The Real Housewives of Beverly Hills season 9

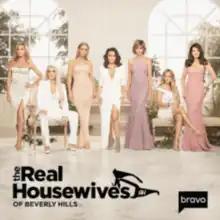

The ninth season of "The Real Housewives of Beverly Hills", an American reality television series, aired on Bravo from February 12, 2019 to July 30, 2019, and is primarily filmed in Beverly Hills, California.